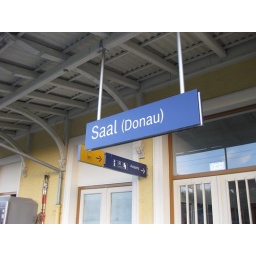
back home by train